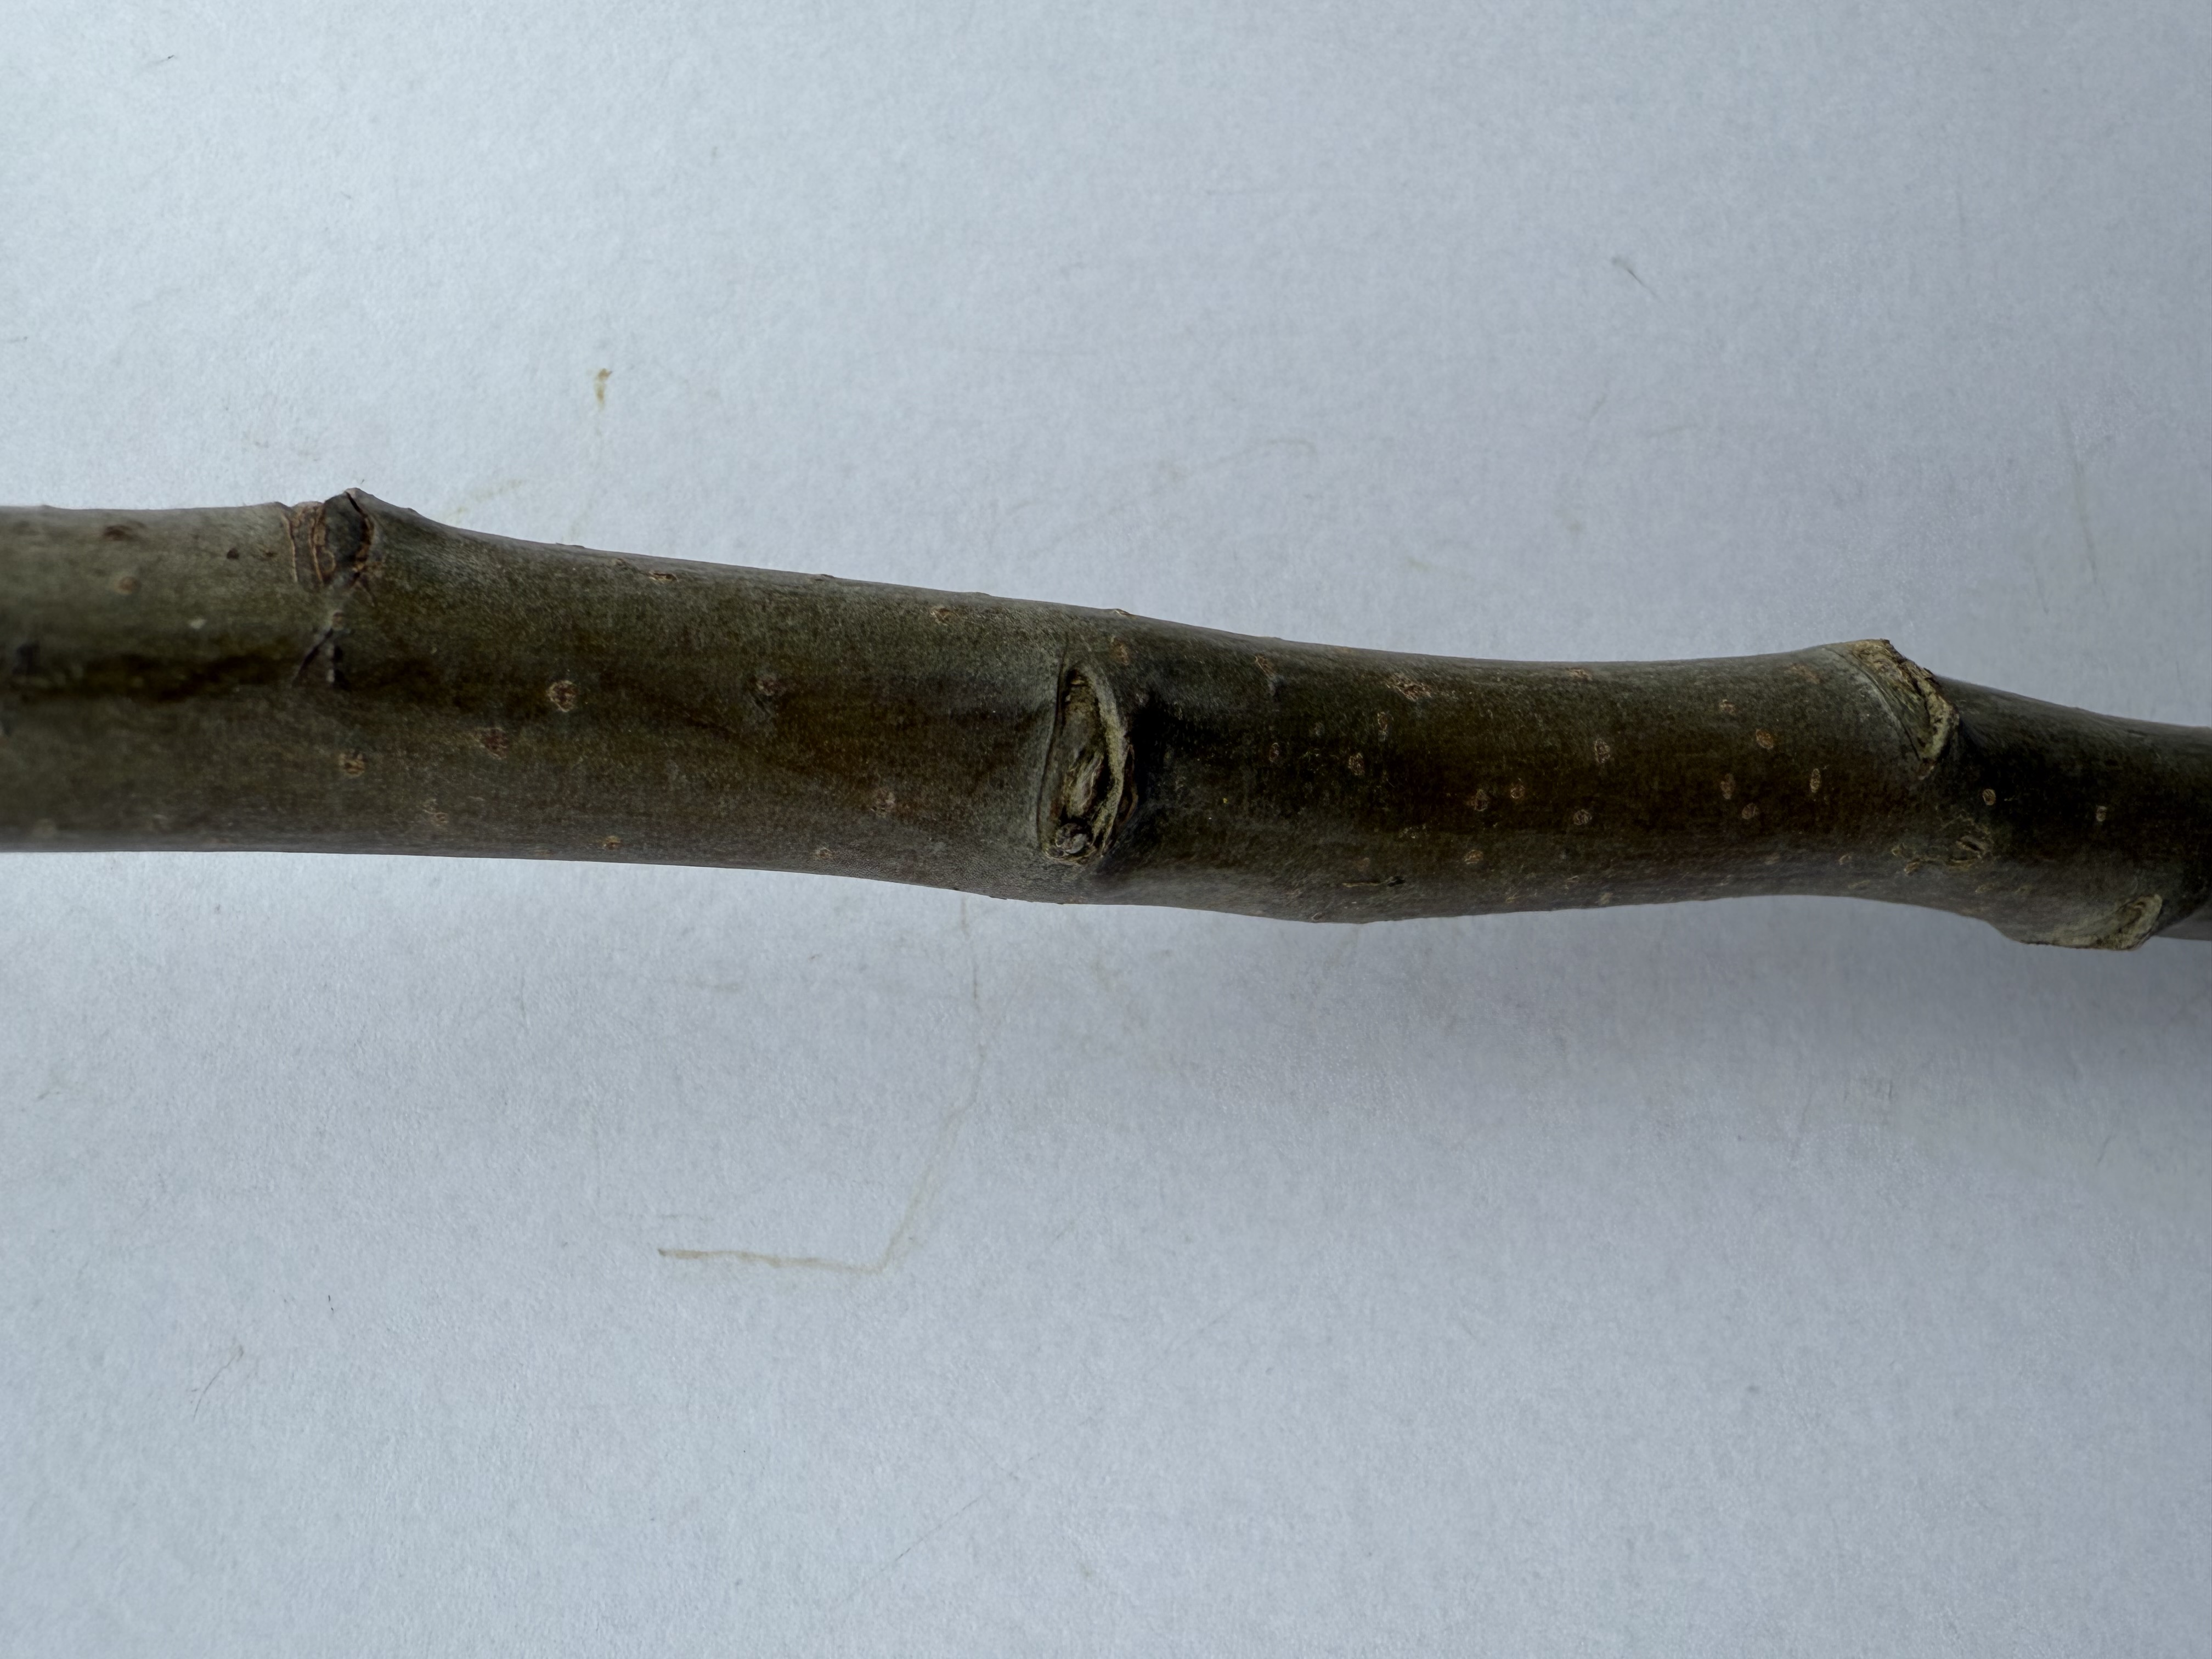
Variety: Egrisap Pear